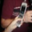
Label: telephone